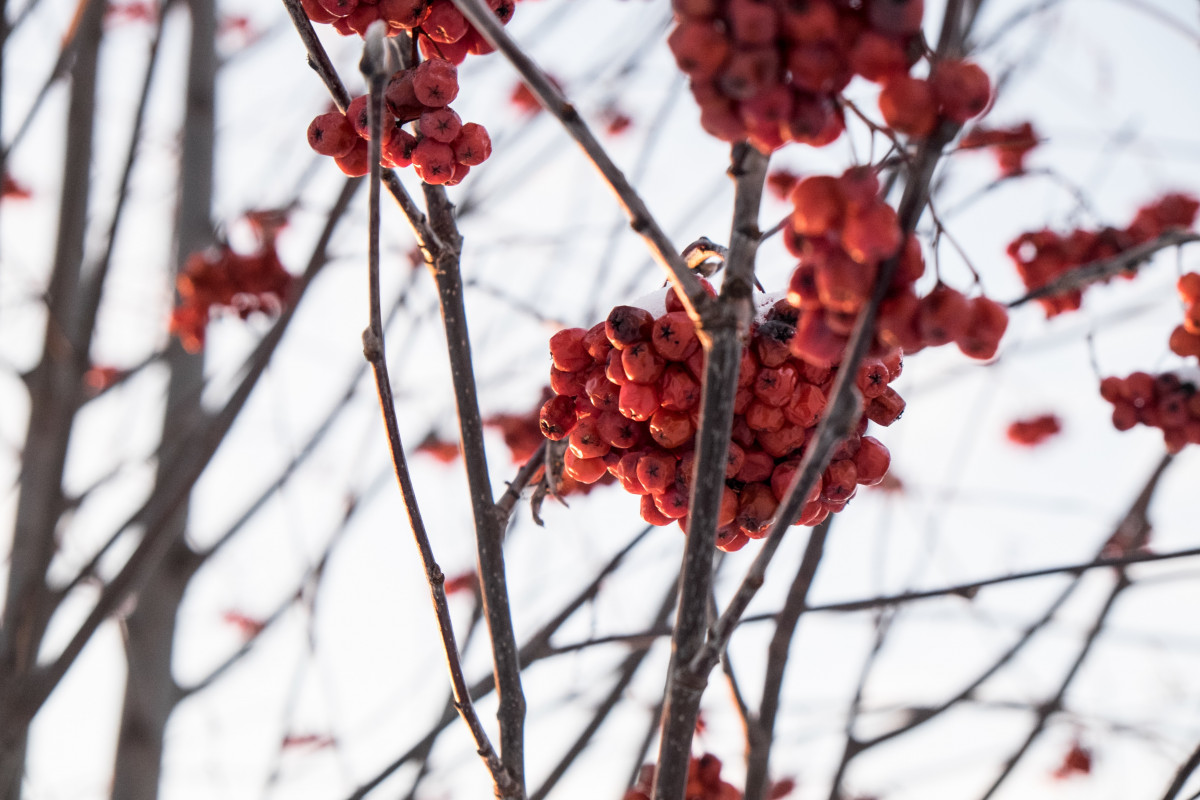
Tags: branch, blossom, snow, winter, fruit, leaf, flower, food, spring, red, produce, color, autumn, flora, season, twig, rowan, macro photography, flowering plant, woody plant